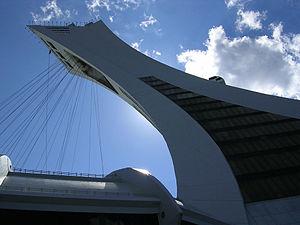
La tour du Stade olympique de Montréal.